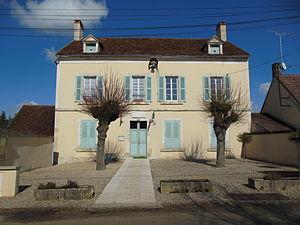
Mairie de Merry-sur-Yonne (au Bourg), Yonne, Bourgogne, France.
Merry-sur-Yonne est une commune française située dans le département de l'Yonne en région Bourgogne-Franche-Comté.